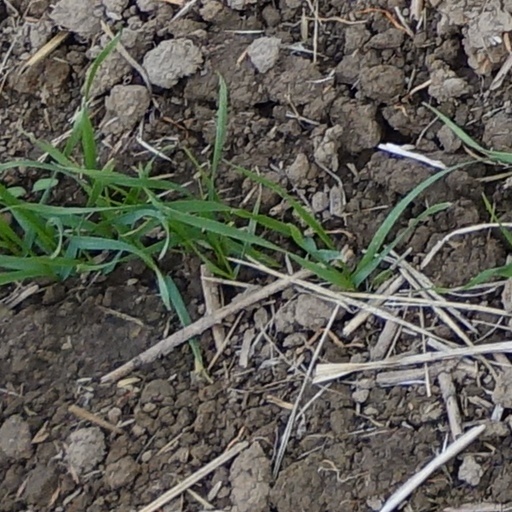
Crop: wheat